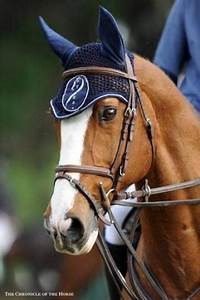
Label: horse